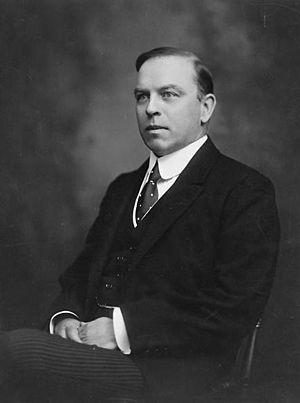
L'élection fédérale canadienne de 1930 se déroule le 28 juillet 1930 dans le but d'élire les députés de la dix-septième législature à la Chambre des communes du Canada. Le Parti conservateur de Richard Bedford Bennett remporte un mandat majoritaire, défaisant le Parti libéral dirigé par William Lyon Mackenzie King.
L'élection fédérale canadienne de 1926 se déroule le 14 septembre 1926 dans le but d'élire les députés de la seizième législature à la Chambre des communes du Canada. L'élection est déclenchée à la suite d'un événement appelé « Affaire King-Byng ». Lors de l'élection de 1925, le Parti libéral du premier ministre William Lyon Mackenzie King remporte un moins grand nombre de sièges aux communes que le Parti conservateur d'Arthur Meighen. Toutefois, Mackenzie King est déterminé à s'accrocher au pouvoir et continue à gouverner avec l'appui du Parti progressiste. Combinés, les caucus libéral et progressiste donnent à Mackenzie King une majorité à la Chambre des communes.
L'élection fédérale canadienne de 1925 se déroule le 29 octobre 1925 afin d'élire les députés de la quinzième législature à la Chambre des communes du Canada. À la suite de l'élection, le Parti libéral du Canada, mené par William Lyon Mackenzie King, forme un gouvernement minoritaire, ce qui précipite l'affaire King-Byng.